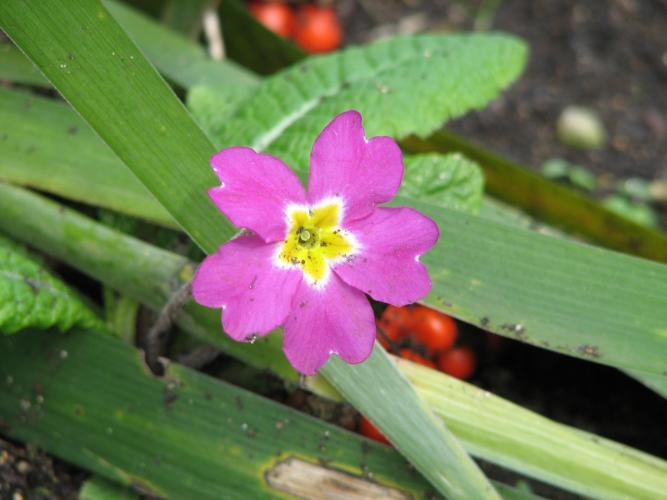
Label: primula